Cosquín Festival

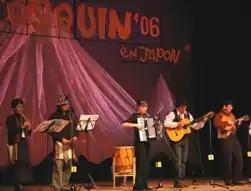
Kawamata: the Cosquín Festival in Japan.

Julio Mahárbiz, the festival's master of ceremonies since 1963, became known for his call at each of the opening nights of the festival's seasons: aquiii Cosquíííínnnn (""Here, Cosquín!""), the inspiration for which Mahárbiz attributed to a style used by a popular football sportscaster at the time, Fioravanti.